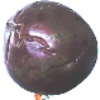
Label: passion_fruit